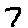
Label: 7